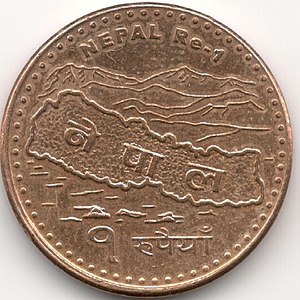
Nepalesiske rupee
En nepalesisk mønt med værdien 1 rupee
Den nepalesiske rupee er den officielle valuta i Nepal. Den opdeles i 100 paisa, hvilket ikke længere er særlig aktuelt som følge af inflationen.